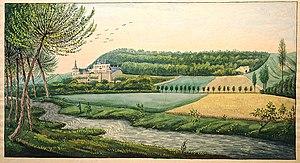
Château de Neercanne est un château situé dans la municipalité néerlandaise de Maastricht, juste au nord du village Kanne. Il accueille aujourd'hui un restaurant étoilé par le Guide Michelin depuis 1957.